Danielle Outlaw

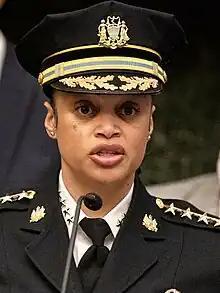

Danielle Outlaw (born September 1976) is an American former law enforcement officer. She served as commissioner of the Philadelphia Police Department in Philadelphia from 2020 to 2023, chief of police of the Portland Police Bureau in Oregon from 2017 to 2019, and deputy chief of the Oakland Police Department in California from 2013 to 2017.